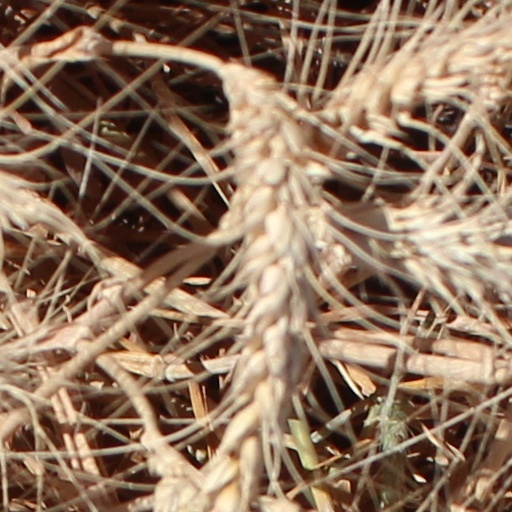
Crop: wheat